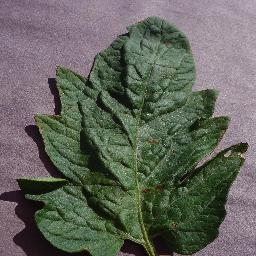
Label: Tomato___Target_Spot